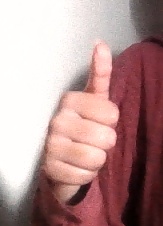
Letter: aleff